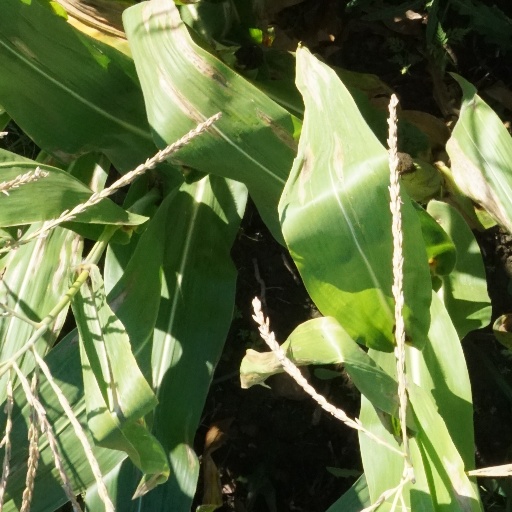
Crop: maize; corn